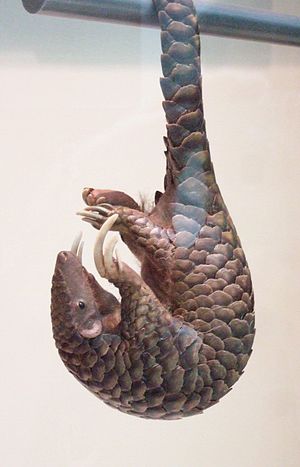
Kinesisk skældyr
Det kinesiske skældyr er en art af skældyr. Den når en længde på 54-80 cm med en hale på 26-34 cm og vejer 2,5-7 kg. Den er udbredt i det østlige og sydøstlige Asien. Den er en af tre arter af skældyr, som lever i Asien.